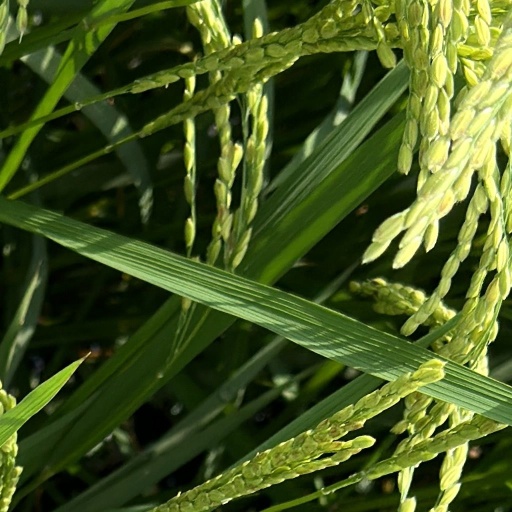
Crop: rice